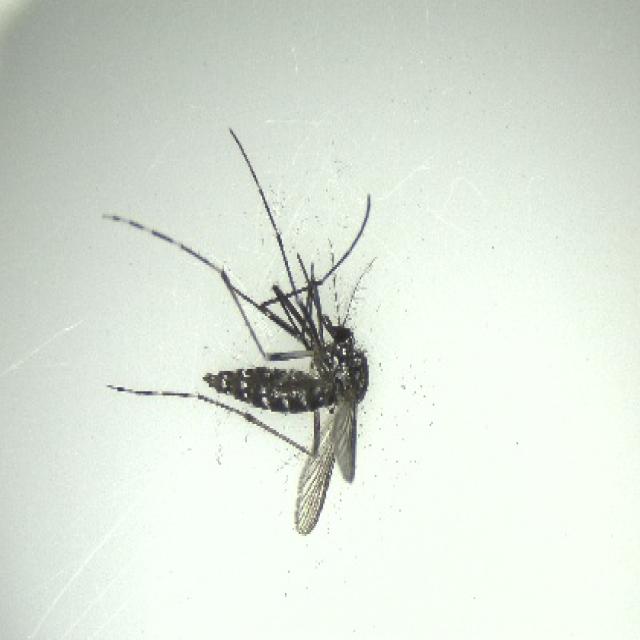
Species: aedes_albopictus